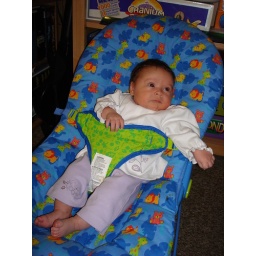
big girl in the blue chair